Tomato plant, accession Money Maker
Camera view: horizontal (90 deg, fisheye); turntable rotation: 300 degrees
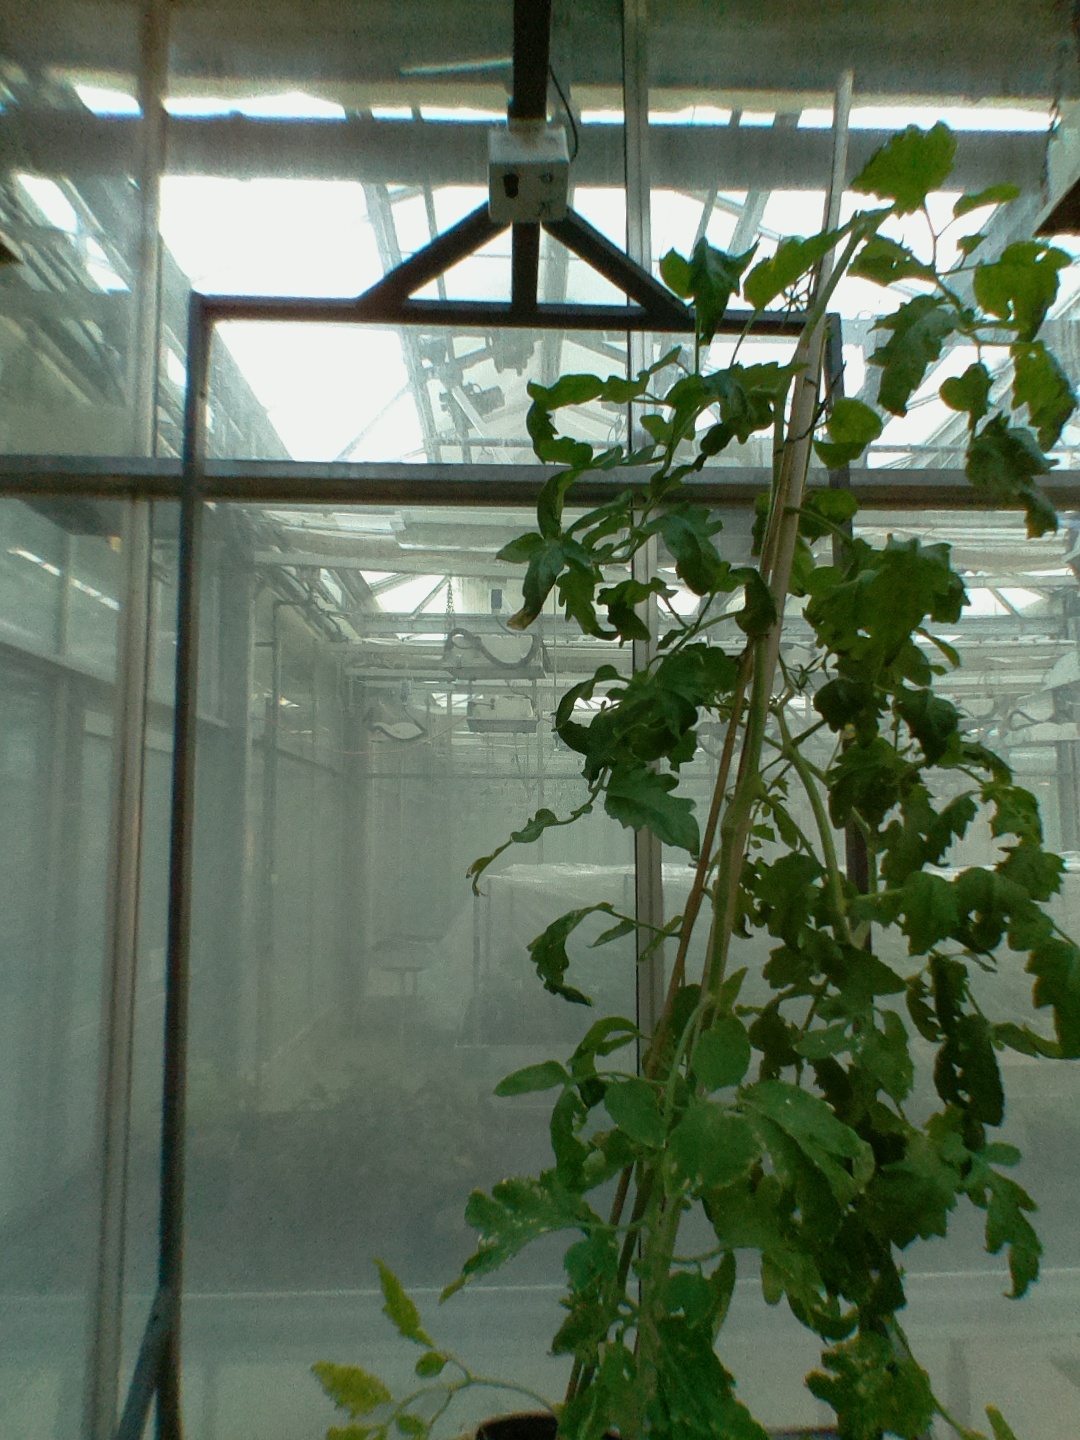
BBCH growth stage 72: 20%-30% of final fruit size